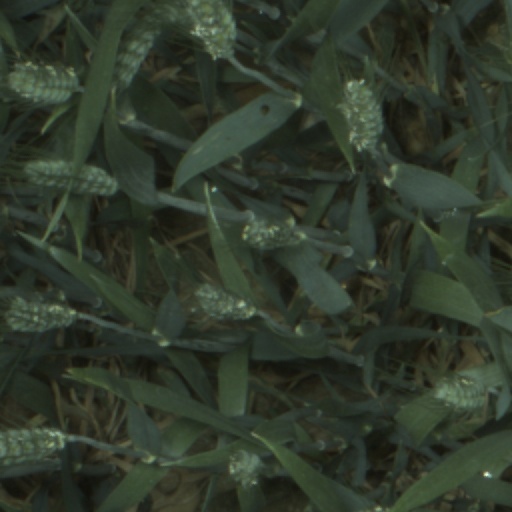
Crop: wheat